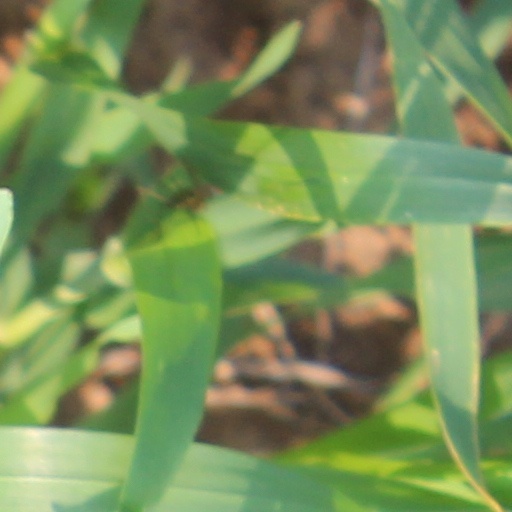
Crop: wheat